Ryuichi Kihara

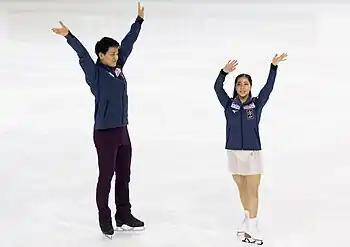
Miura/Kihara at the 2023 Four Continents Championships

In October 2018, Suzaki/Kihara placed tenth at the 2018 CS Finlandia Trophy. They placed eighth at the 2018 Grand Prix Helsinki, their first Grand Prix event of the season. They also placed eighth at the 2018 NHK Trophy, their second assignment. They won a second national title at the 2018–19 Japan Championships. Due to a concussion sustained by Kihara in training, the pair withdrew from the 2019 Four Continents Championships and the home 2019 World Championships in Saitama. They announced the end of their partnership in early April 2019.